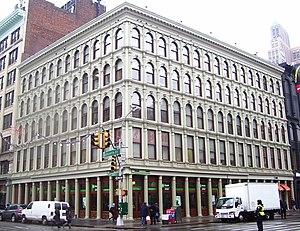
L'architecture industrielle est l'architecture de bâtiments qui servent à la fabrication d'objets de façon industrielle. L'architecture industrielle est devenue à partir du XVIIIᵉ siècle un des plus grands sujets architecturaux dans l'histoire de l'architecture, et a été l'objet de variations de style.